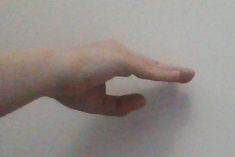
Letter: jeem